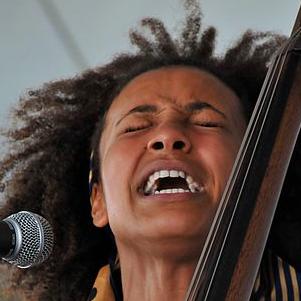
Age: 23